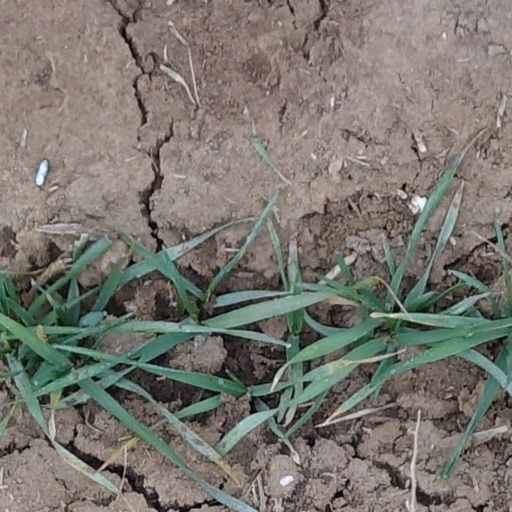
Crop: wheat